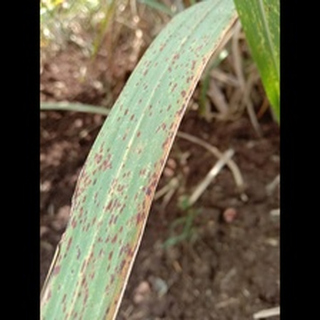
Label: sugarcane_rust